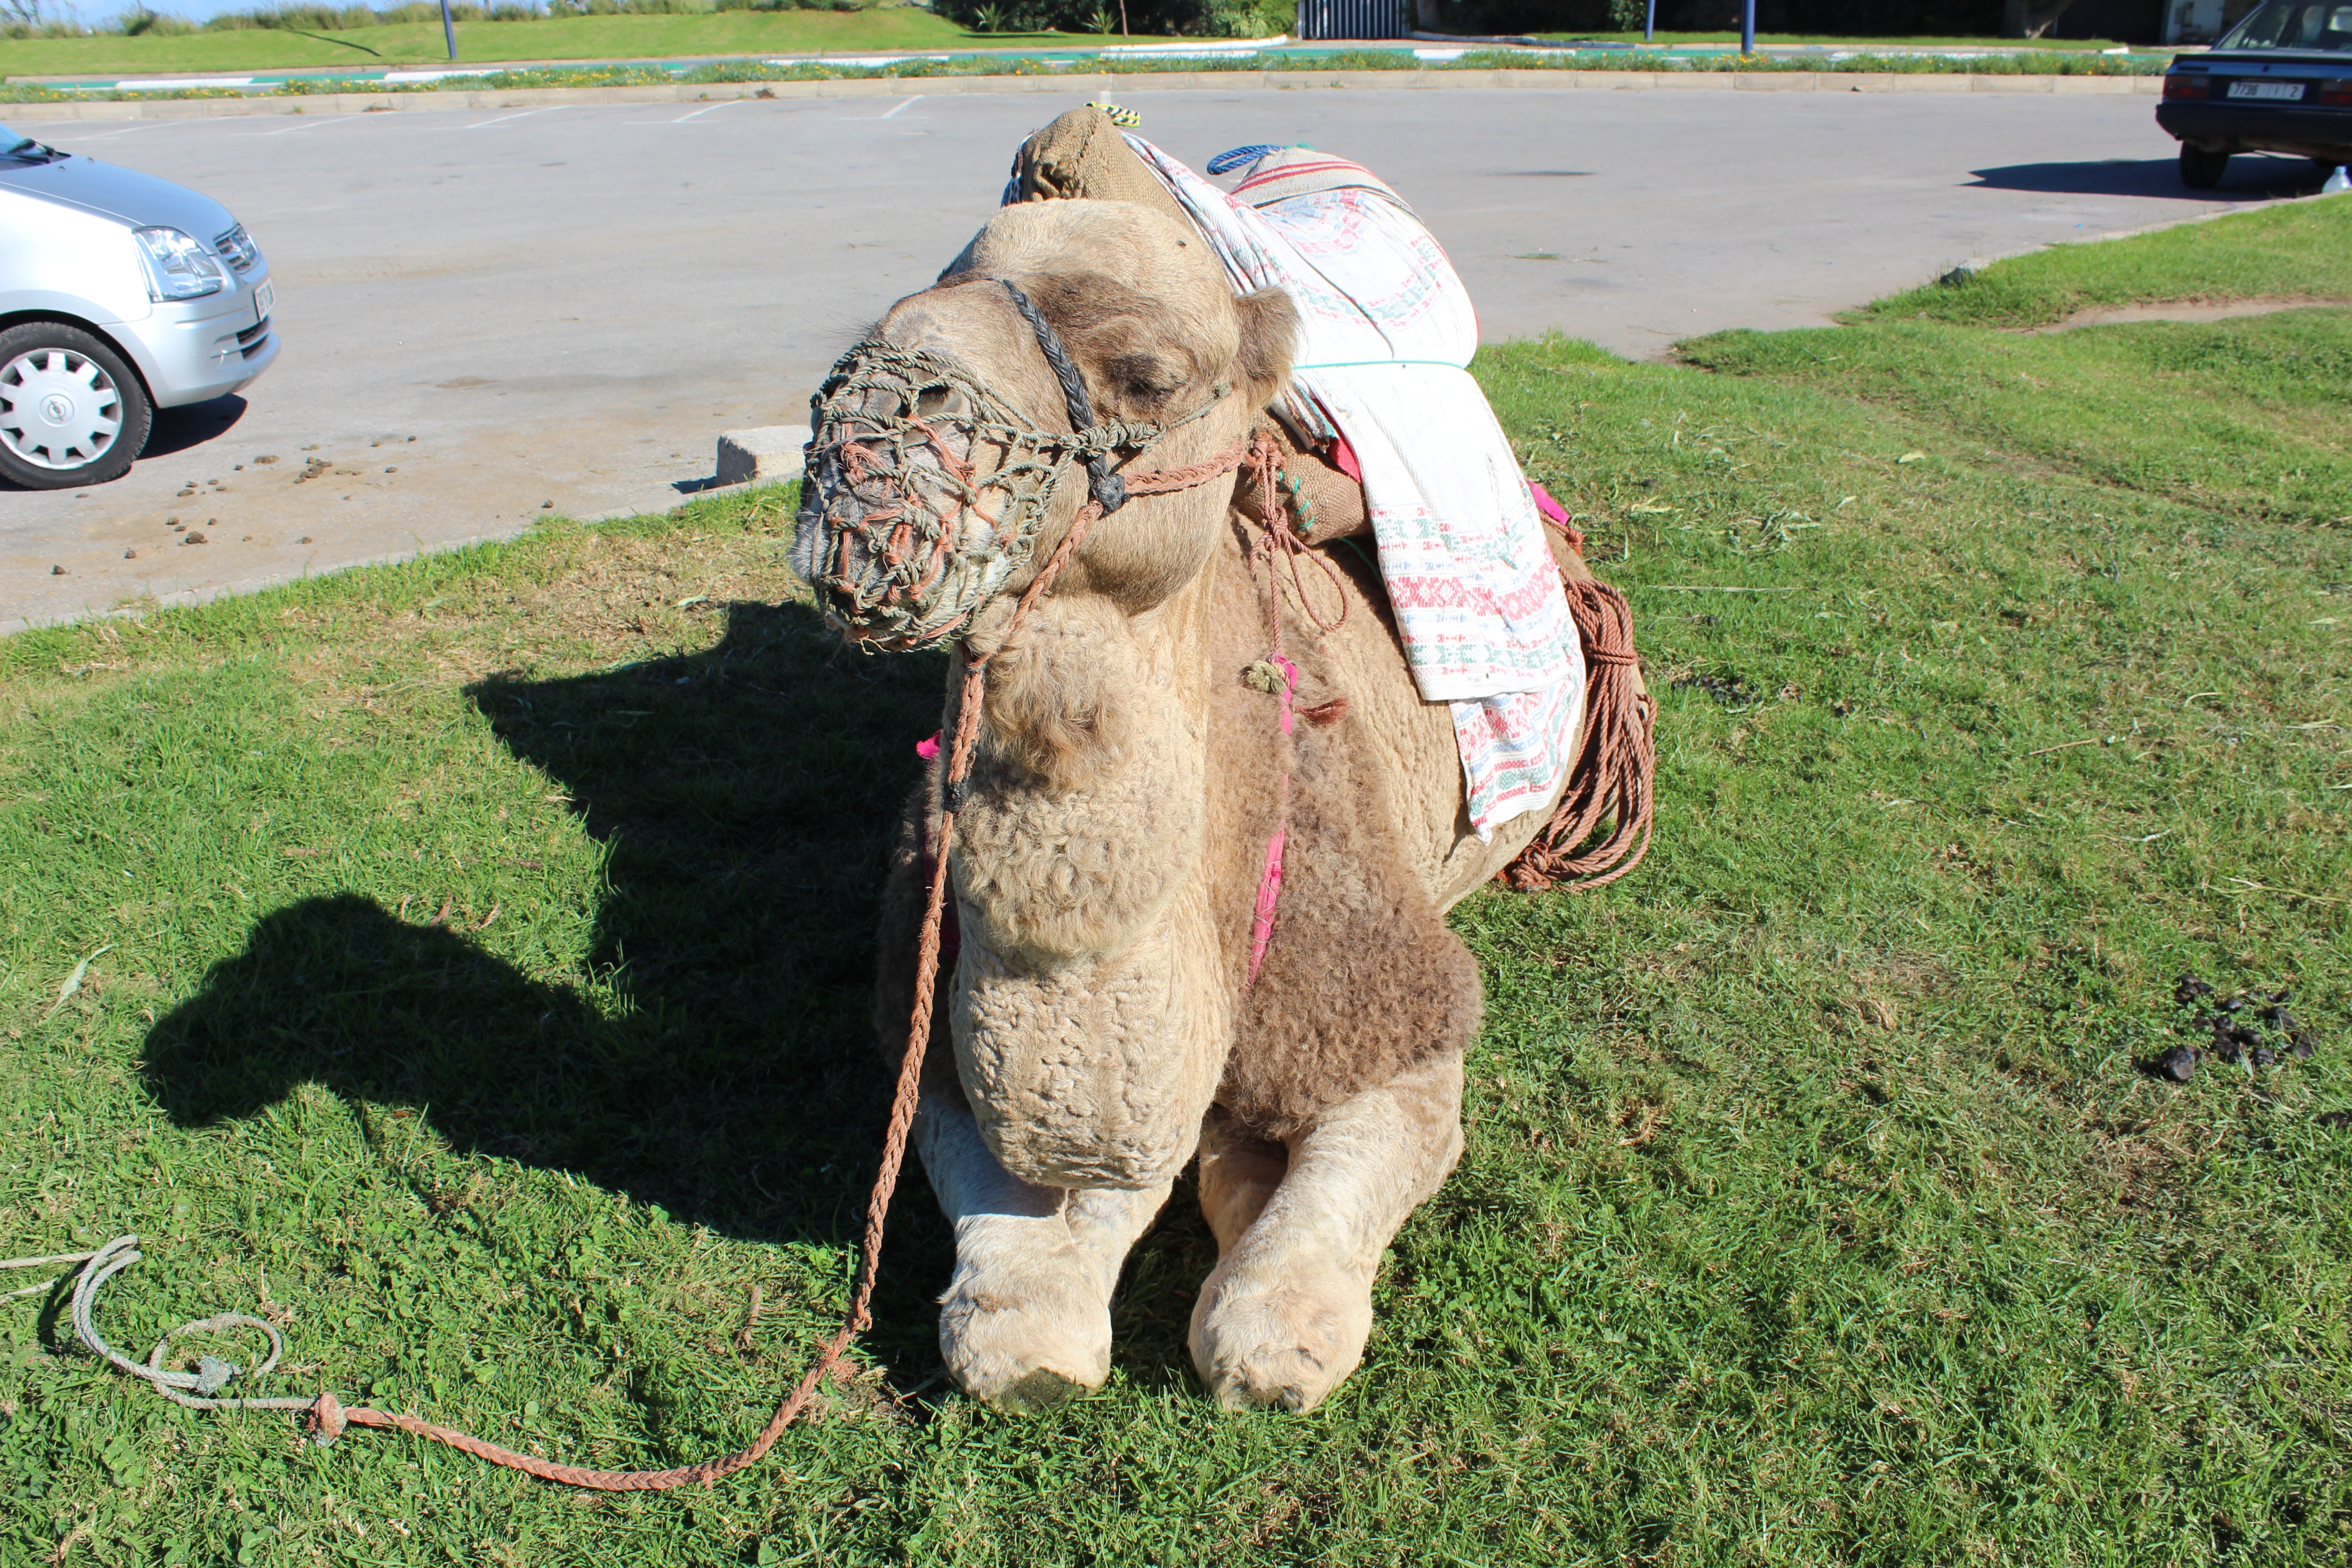
travel, camel, mammal, lion, vertebrate, morocco, camel like mammal